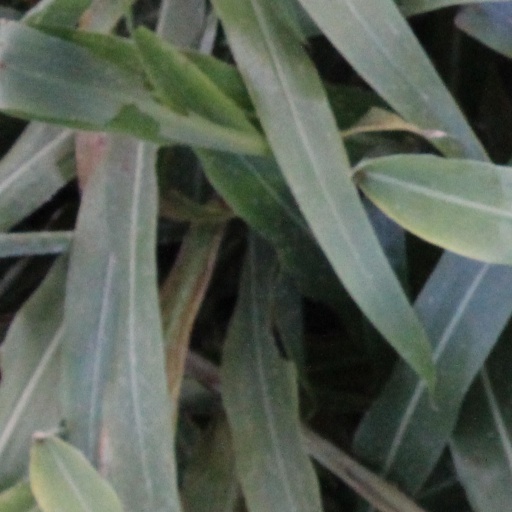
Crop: sorghum